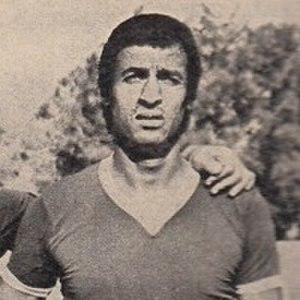
Moustafa Reyadh est un footballeur professionnel retraité égyptien évoluant au poste d'attaquant.